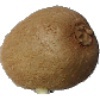
Label: kiwi